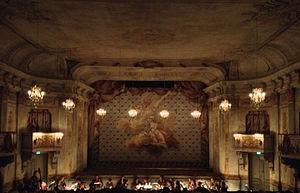
Le théâtre du château de Drottningholm est un théâtre très bien préservé du XVIIIᵉ siècle situé à Stockholm en Suède. Il est unique en son genre et abrite aujourd'hui un riche musée du théâtre et de la danse.